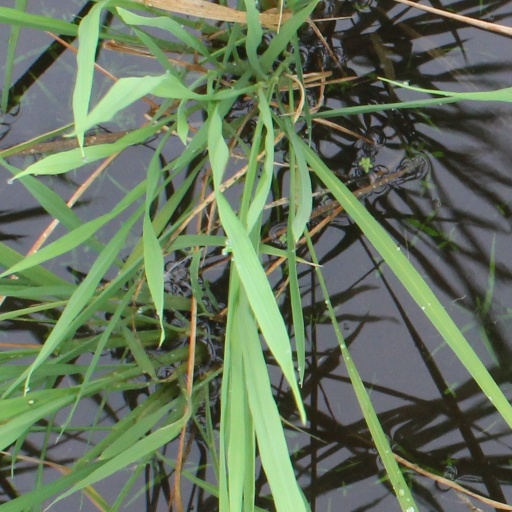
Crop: rice